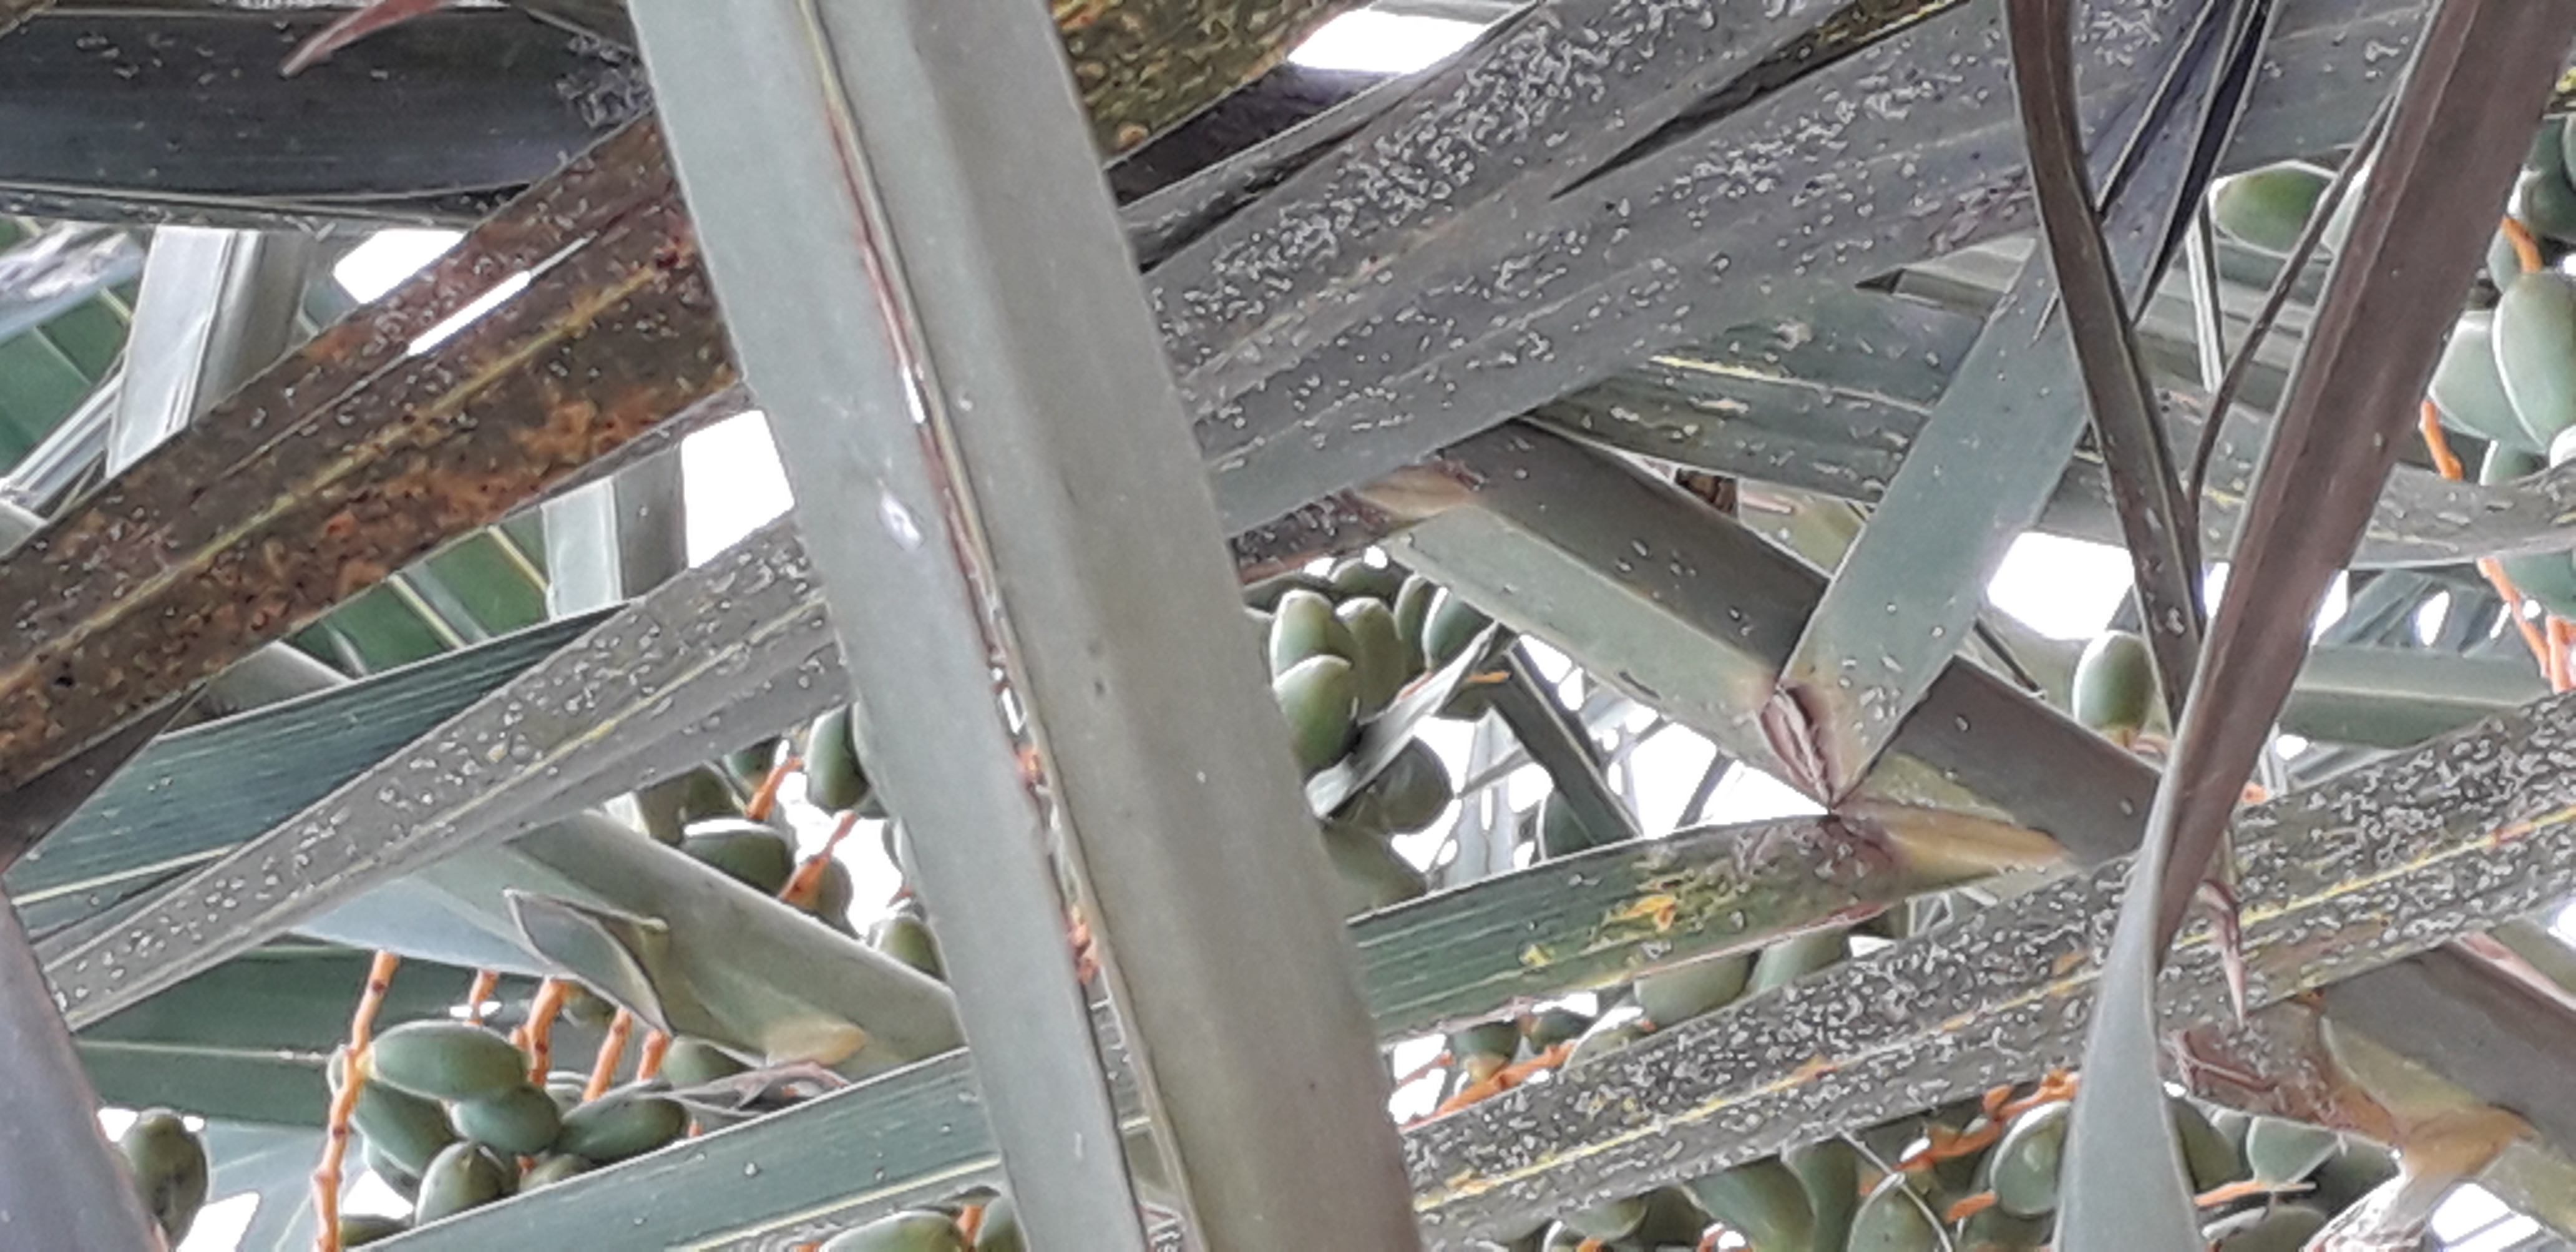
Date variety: kholt